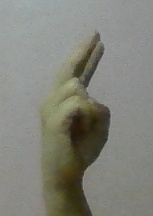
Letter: zay